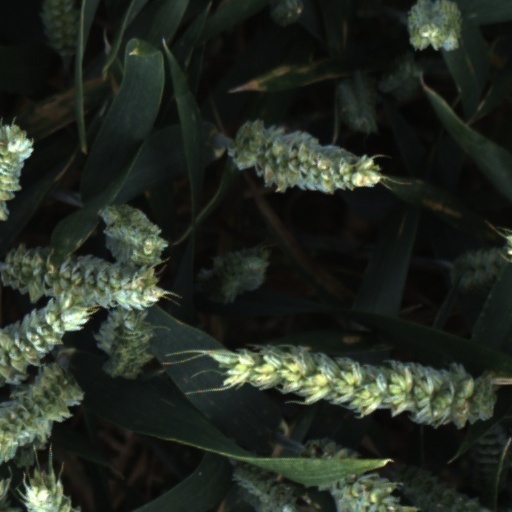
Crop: wheat